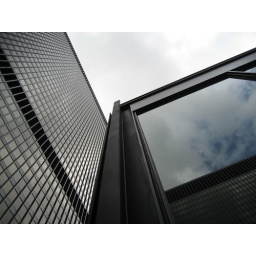
Mies Van der Rohe's post office and federal buildings in downtown Chicago